My Father's Guests

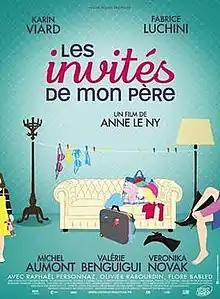
Theatrical release poster

My Father's Guests is a 2010 French comedy film written, directed by, and starring Anne Le Ny, along with Karin Viard, Fabrice Luchini and Michel Aumont.